Thérèse Clerc

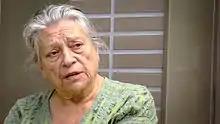
Thérèse Clerc (2014)

Thérèse Clerc (1927–2016) was a French militant feminist who was active principally in the city of Montreuil. A member of the Movement for Freedom of Abortion and Birth Control (Mouvement pour la liberté de l'avortement et de la contraception, MLAC), she performed clandestines abortions for women in difficulty in her small Montreuil apartment until 1975 when abortions were legalized under the Veil Law. In 2000, she founded the Maison des Femmes, a cultural, social and feminist centre for women who had been the victims of violence, later renamed Maison Thérèse Clerc. For many years, Clerc fought for the establishment of a self-managed home for elderly women in Montreuil, finally succeeding with the Maison des Babayagas in 2013.